Imbituba

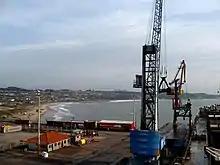
View of Imbituba coast.

Imbituba is a port and coastal town in the southern Brazil state of Santa Catarina. As of 2020, it has an estimated population of 45,286. It is also home to a population of Portuguese, Italian, and German descent, and it is about one hour drive from Florianópolis, the capital of Santa Catarina.